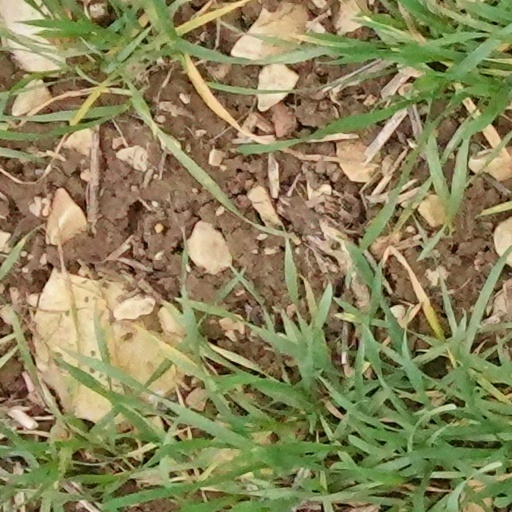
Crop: wheat